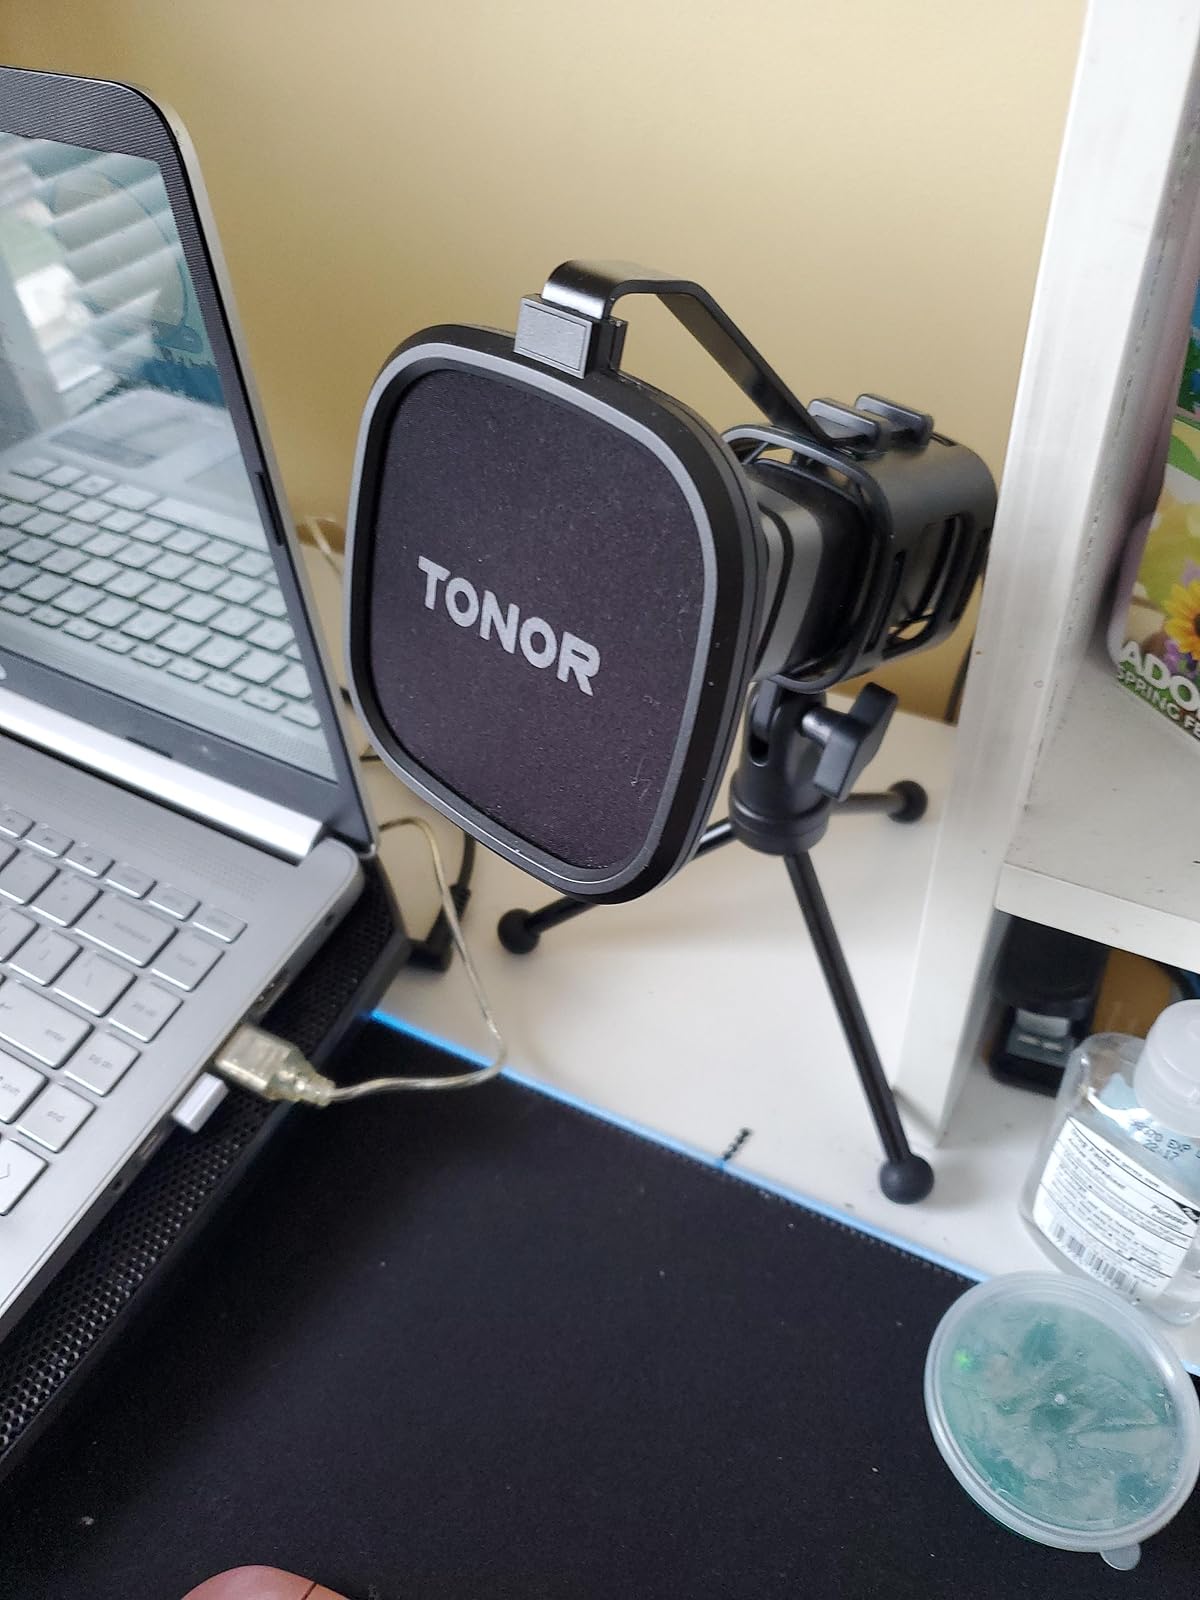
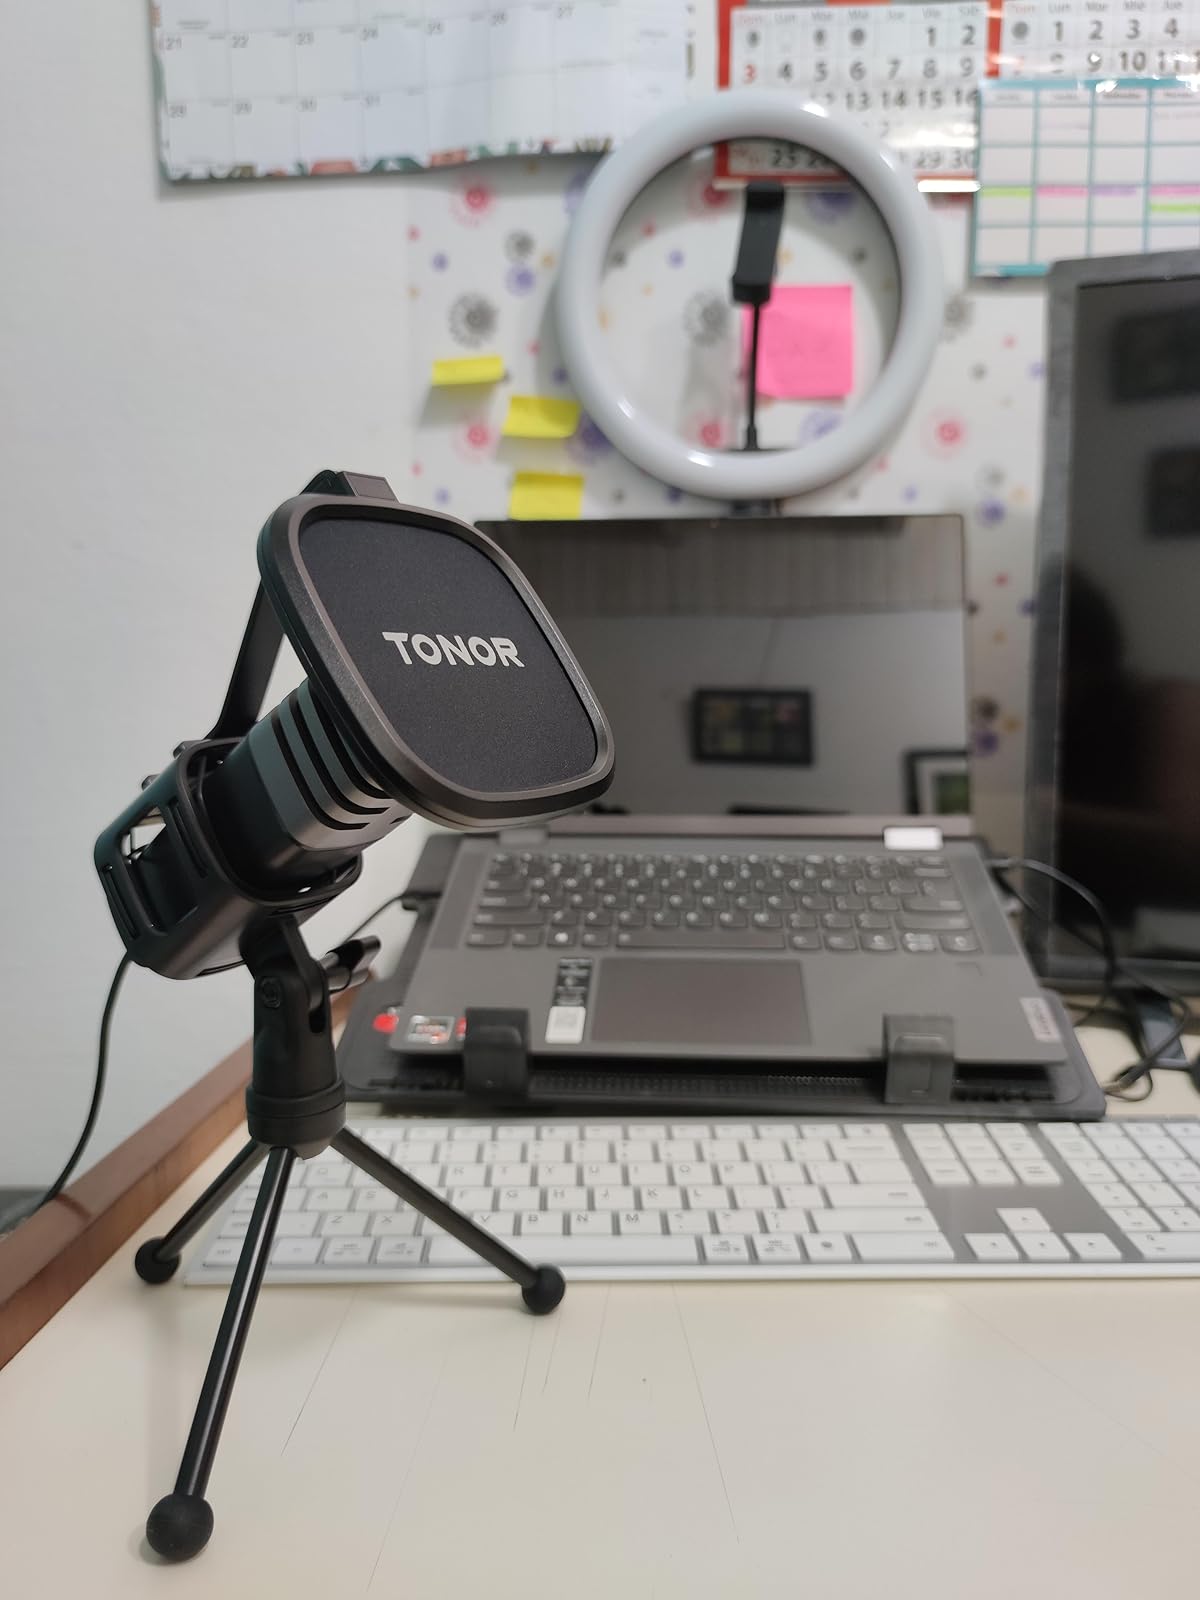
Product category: microphone
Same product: yes